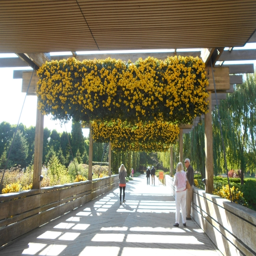
person invites you into the visitor center